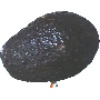
Label: avocado